300 South Tryon

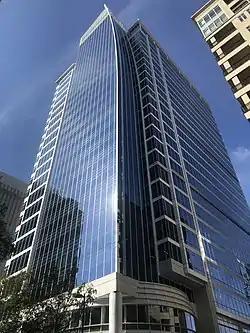

300 South Tryon is a high-rise office building in Charlotte, North Carolina. With a height of , it is the 10th tallest building in Charlotte. It was completed in 2017. Ground breaking was on December 15, 2014, and construction was completed on November 16, 2017. 300 South Tryon was built on the last available undeveloped lot on South Tryon and was the first high-rise office building in uptown Charlotte since the end of the Great Recession. The building has of space including 22,000 square of street level retail space, which makes it the 13th largest building in Charlotte by leasable space.